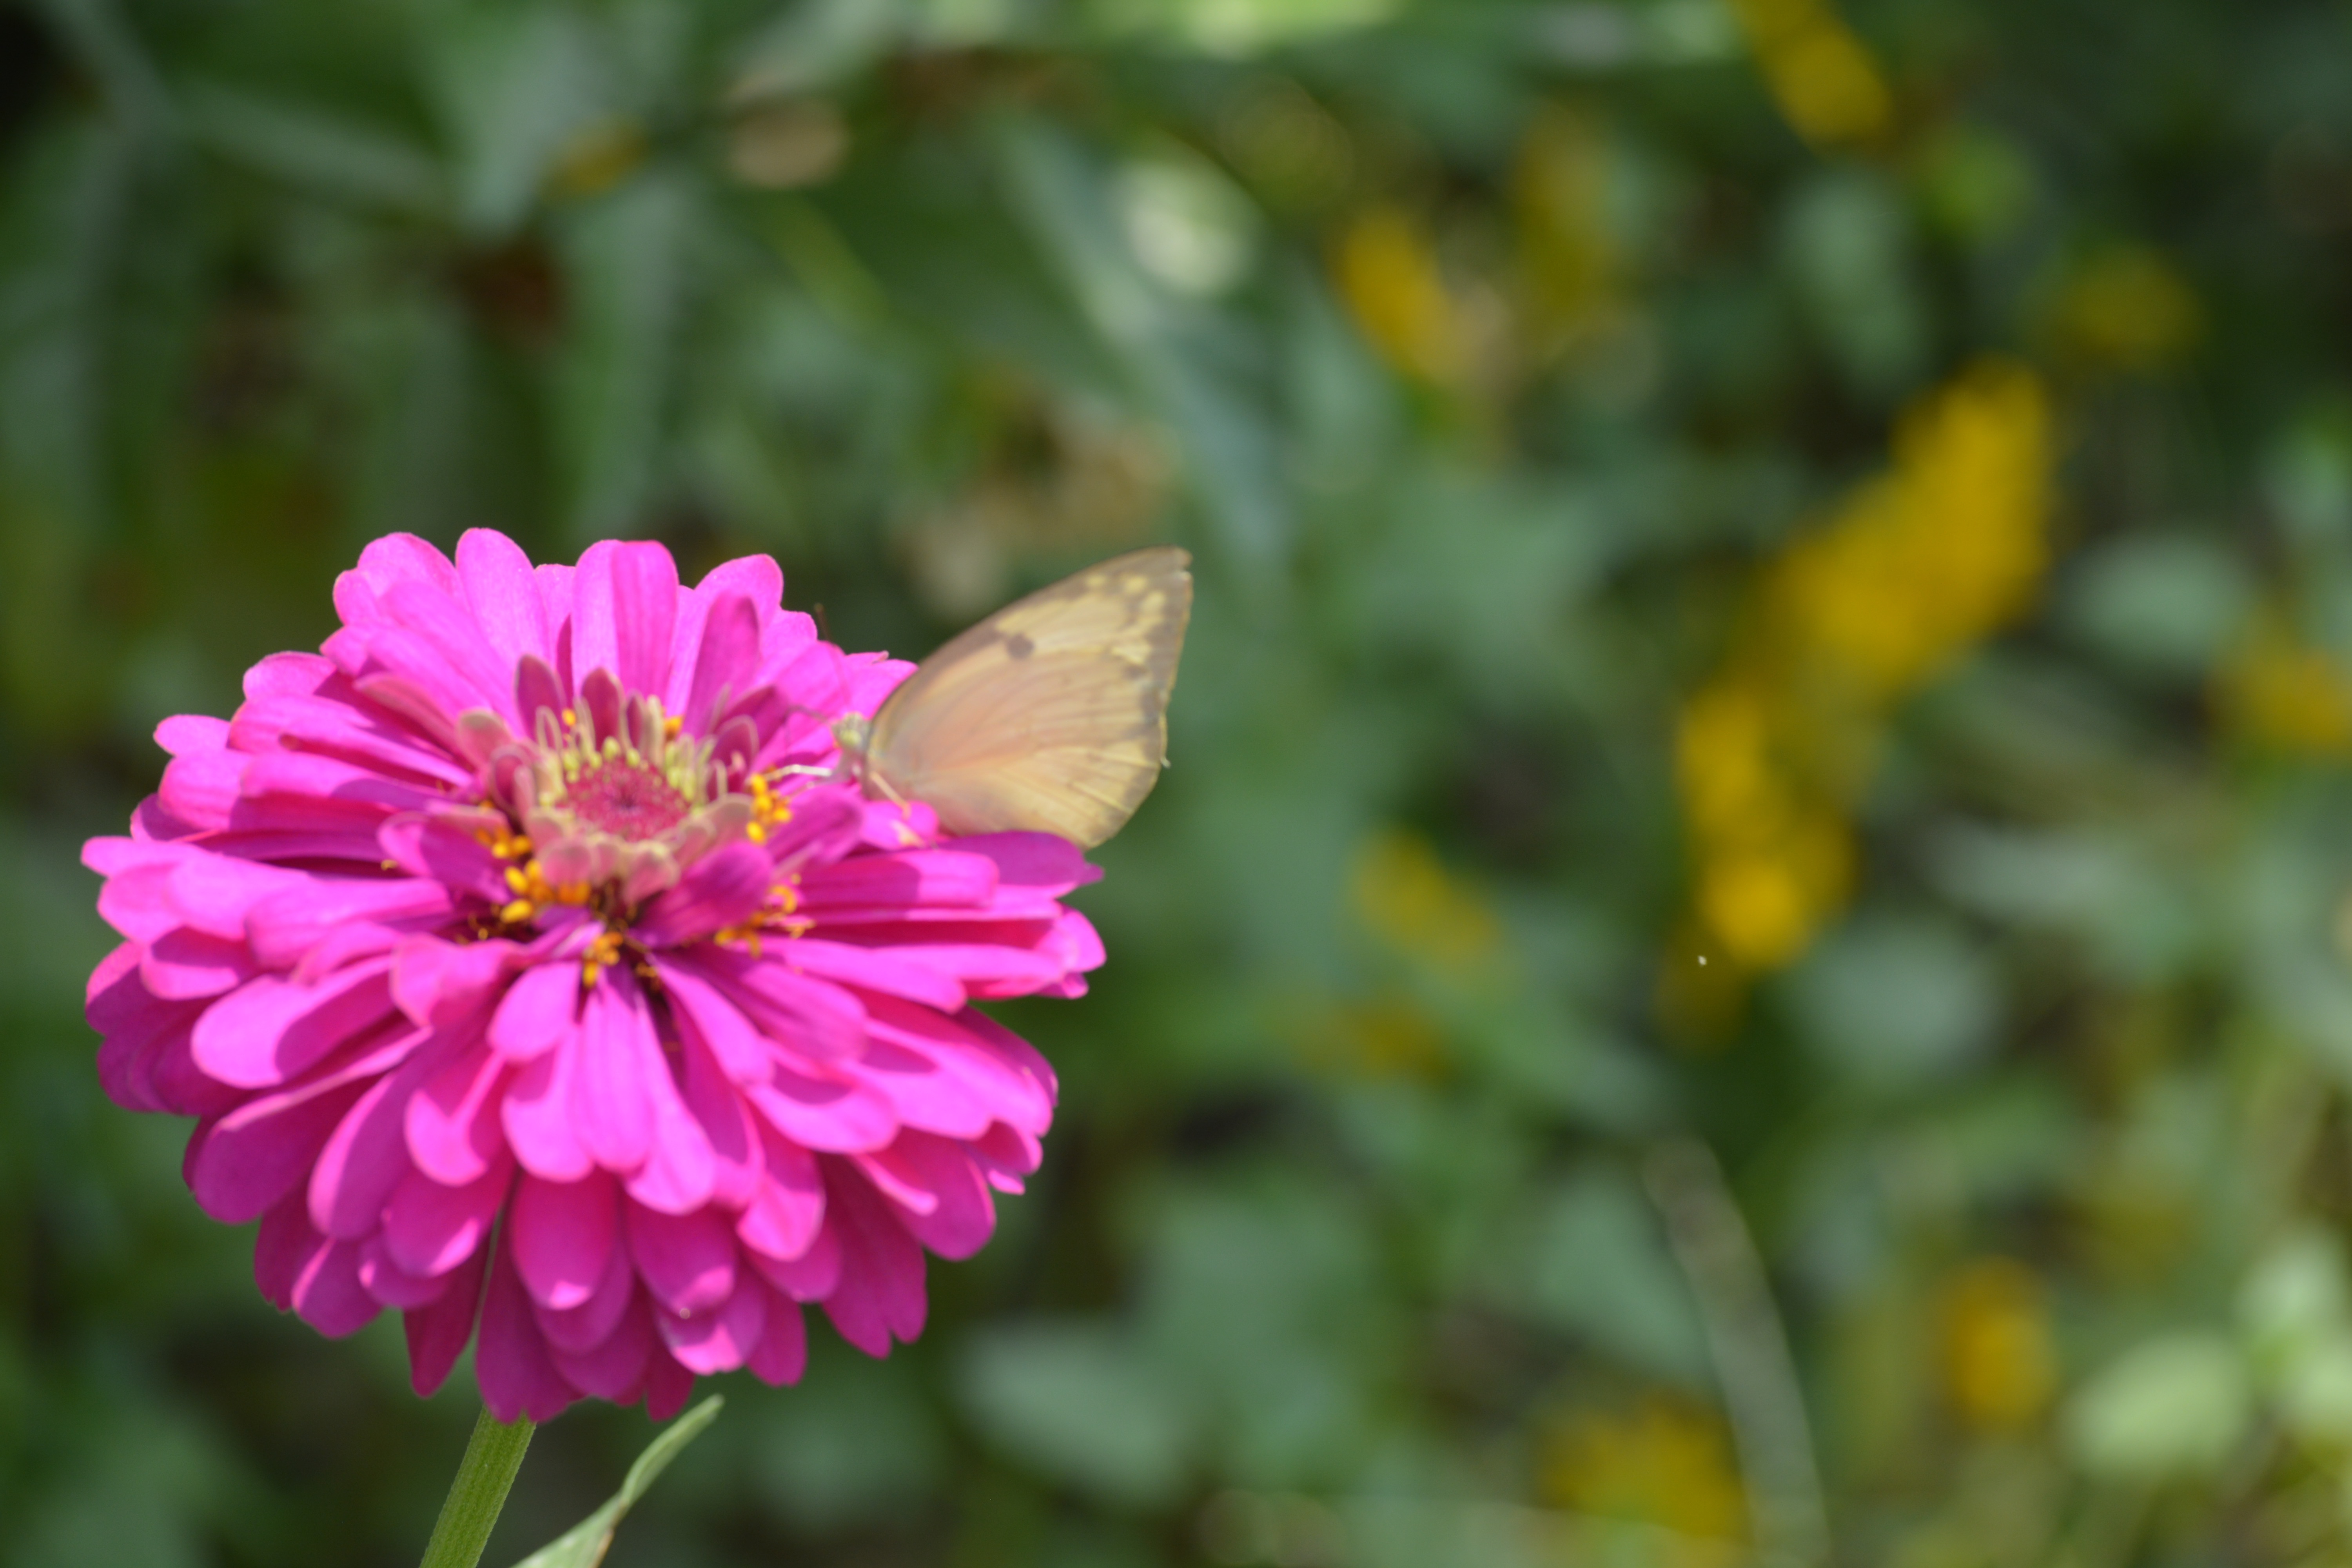
nature, blossom, plant, meadow, flower, petal, botany, yellow, flora, wildflower, nectar, macro photography, flowering plant, daisy family, annual plant, land plant